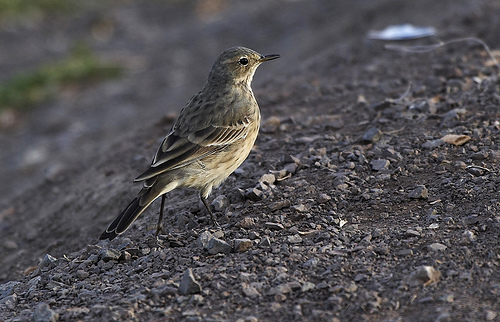
the bird is mostly greys and browns, with white trim along the secondaries, and has overall small and thin features.
this is a small brown and white feathered bird with a tiny black beak.
this bird has a brown spotted head, a long pointy bill, and two brown feet
this bird is a mottled brown all over with darker feathers on its wing and a straight, medium-length beak.
this small brown bird has accents of black at the tips of it's feathers.
a small bird with a short black beak and long legs compared to its body.
the bird has a black eyering, grey back, and white belly.
this bird is brown and black in color, with a black beak.
this bird has wings that are brown and has a white belly
this bird has black tarsus with a slim black bill and a white eyering.
Species: American Pipit